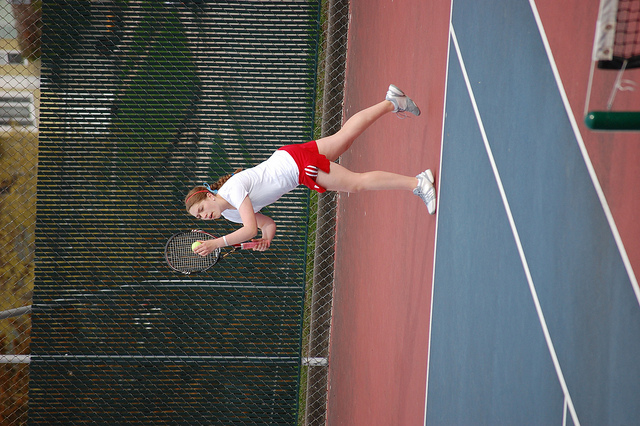
một người phụ nữ đang đặt quả bóng tennis ở trước cái vợt của mình